George Floyd protests in Seattle

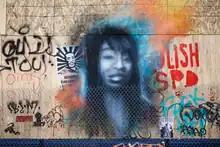

Hundreds gathered on June 18, the eve of Juneteenth, for a vigil in Magnuson Park in remembrance of Charleena Lyles, a pregnant mother of four who was shot and killed at home in her apartment by Seattle police exactly three years prior in 2017.